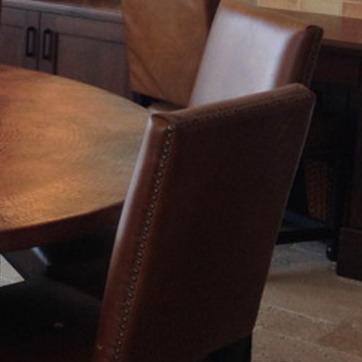
Material: leather